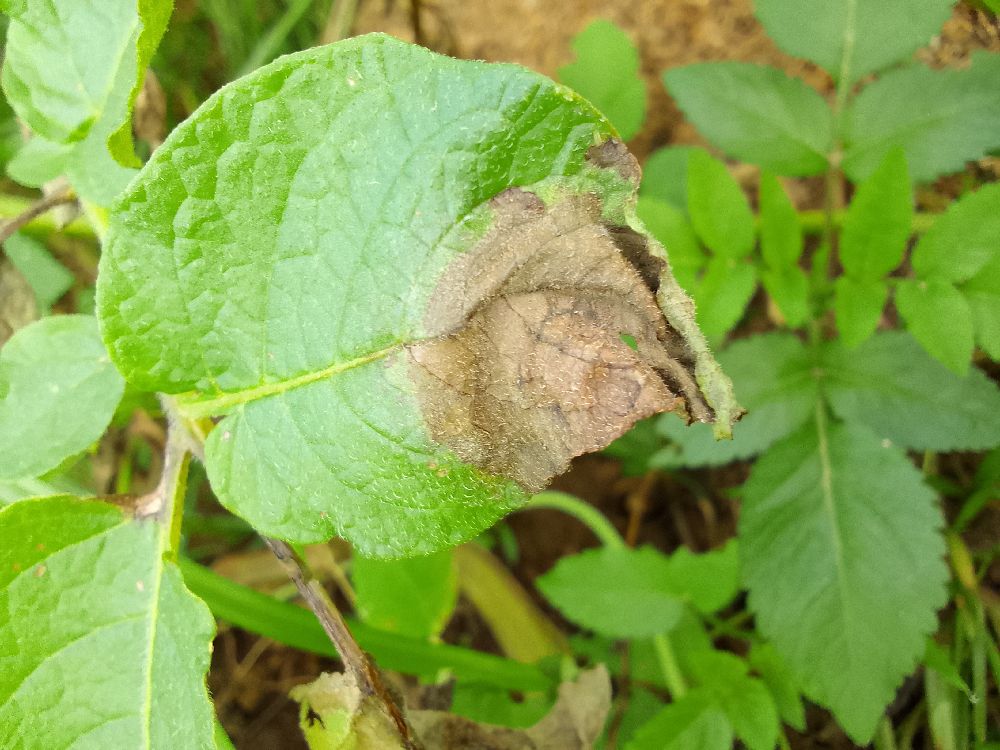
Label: Late blight